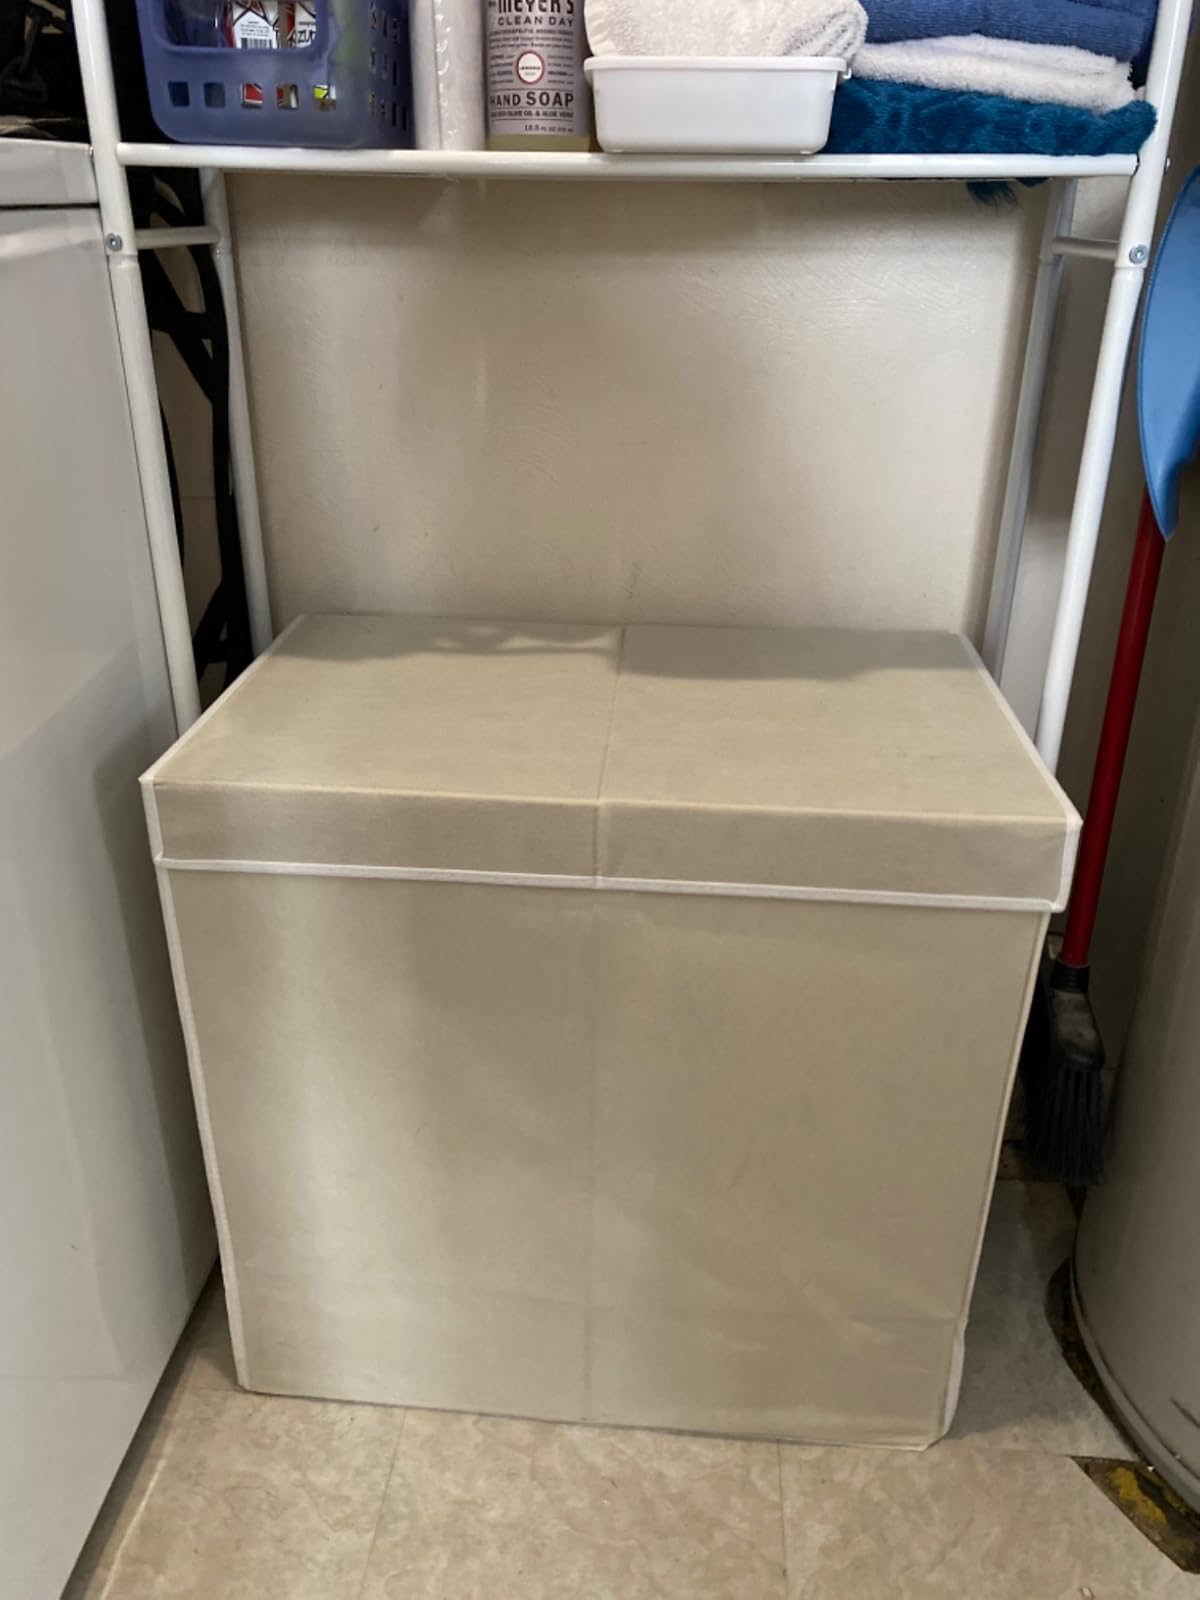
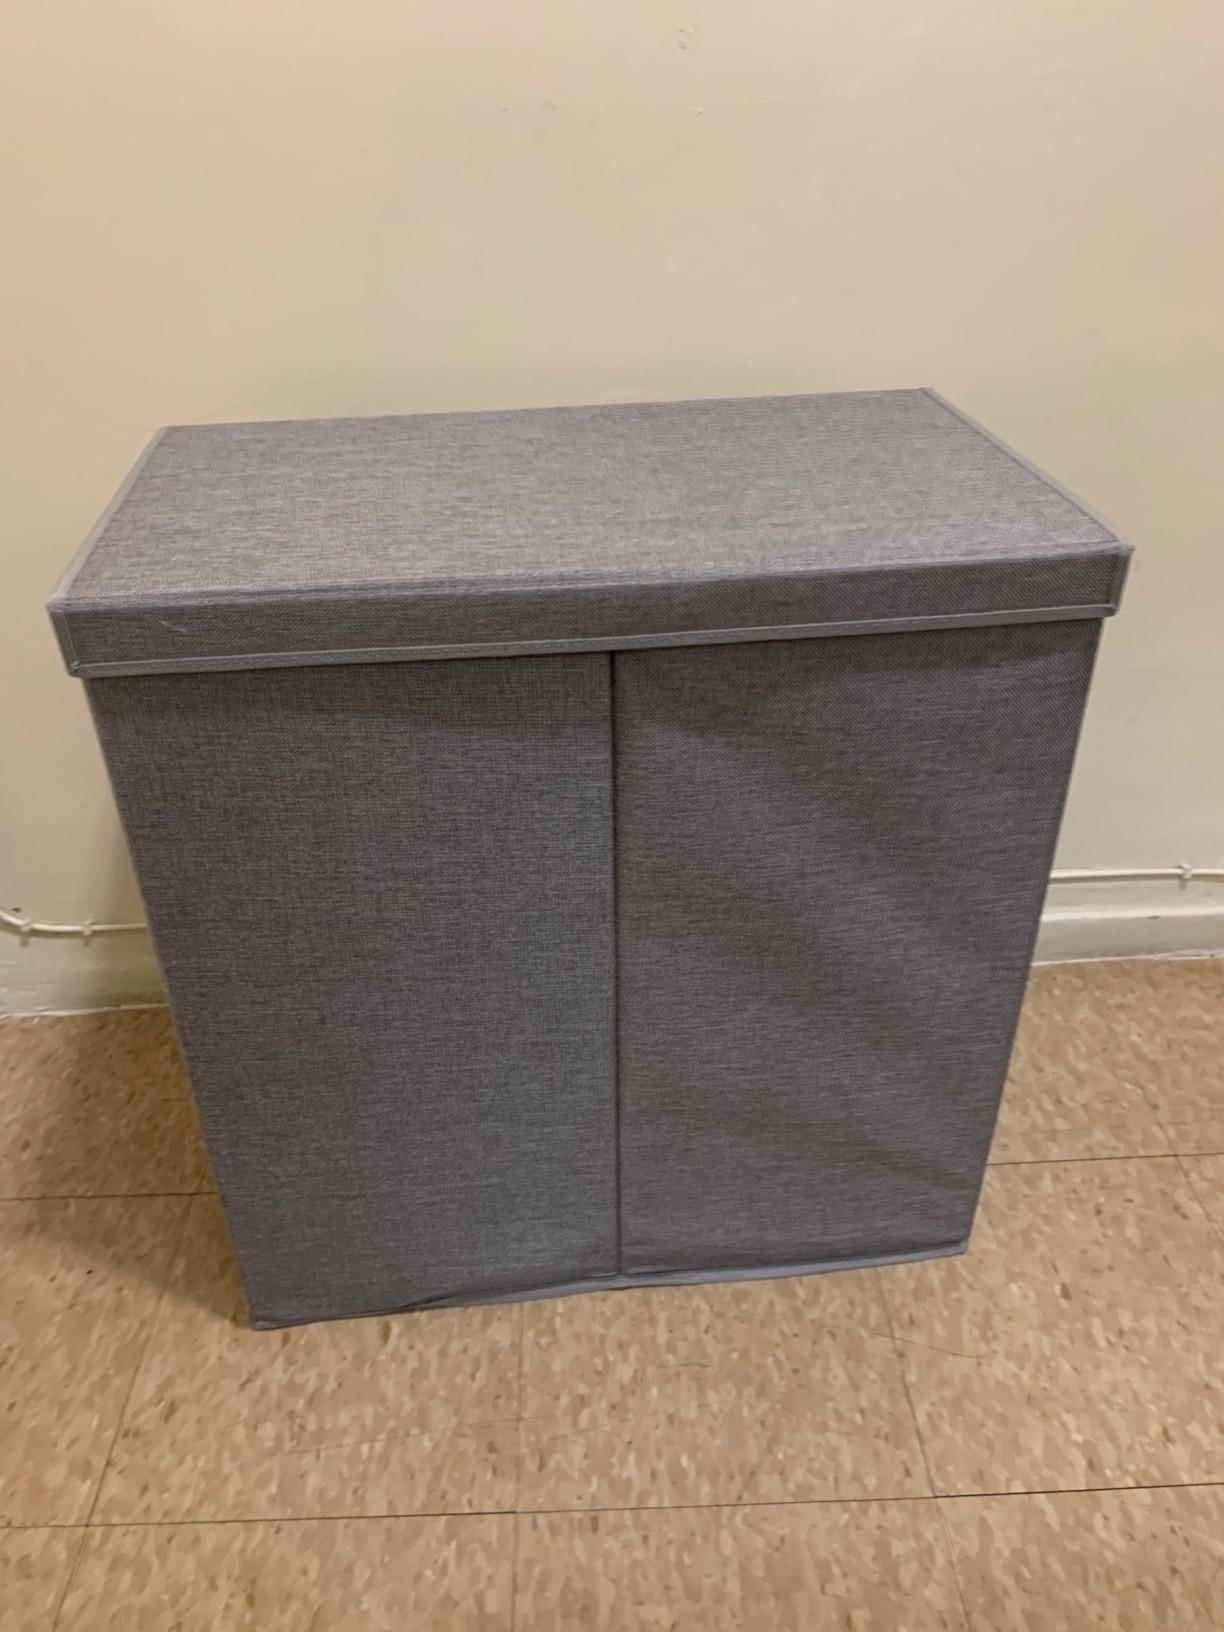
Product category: items_hamper
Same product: no